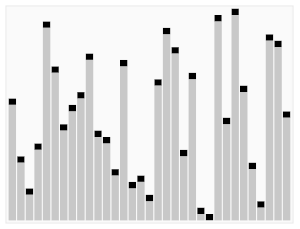
Animation montrant un algorithme de Tri rapide agissant sur un ensemble de données aléatoires. 日本語: ランダム化された配列をクイックソートするアルゴリズムのアニメーション。赤いバーはピボット要素を示す。アニメーションの始めでは、右端の要素がピボットとして選ばれている。Ruby 1.8.4上でRMagickを用いて作成。 Polski: Animacja algorytmu sortowania szybkiego sortującego tablicę losowych wartości. Português: Uma animação do algoritmo Quicksort rearranjando um conjunto de valores aleatórios. As barras vermelhas marcam o elemento pivô